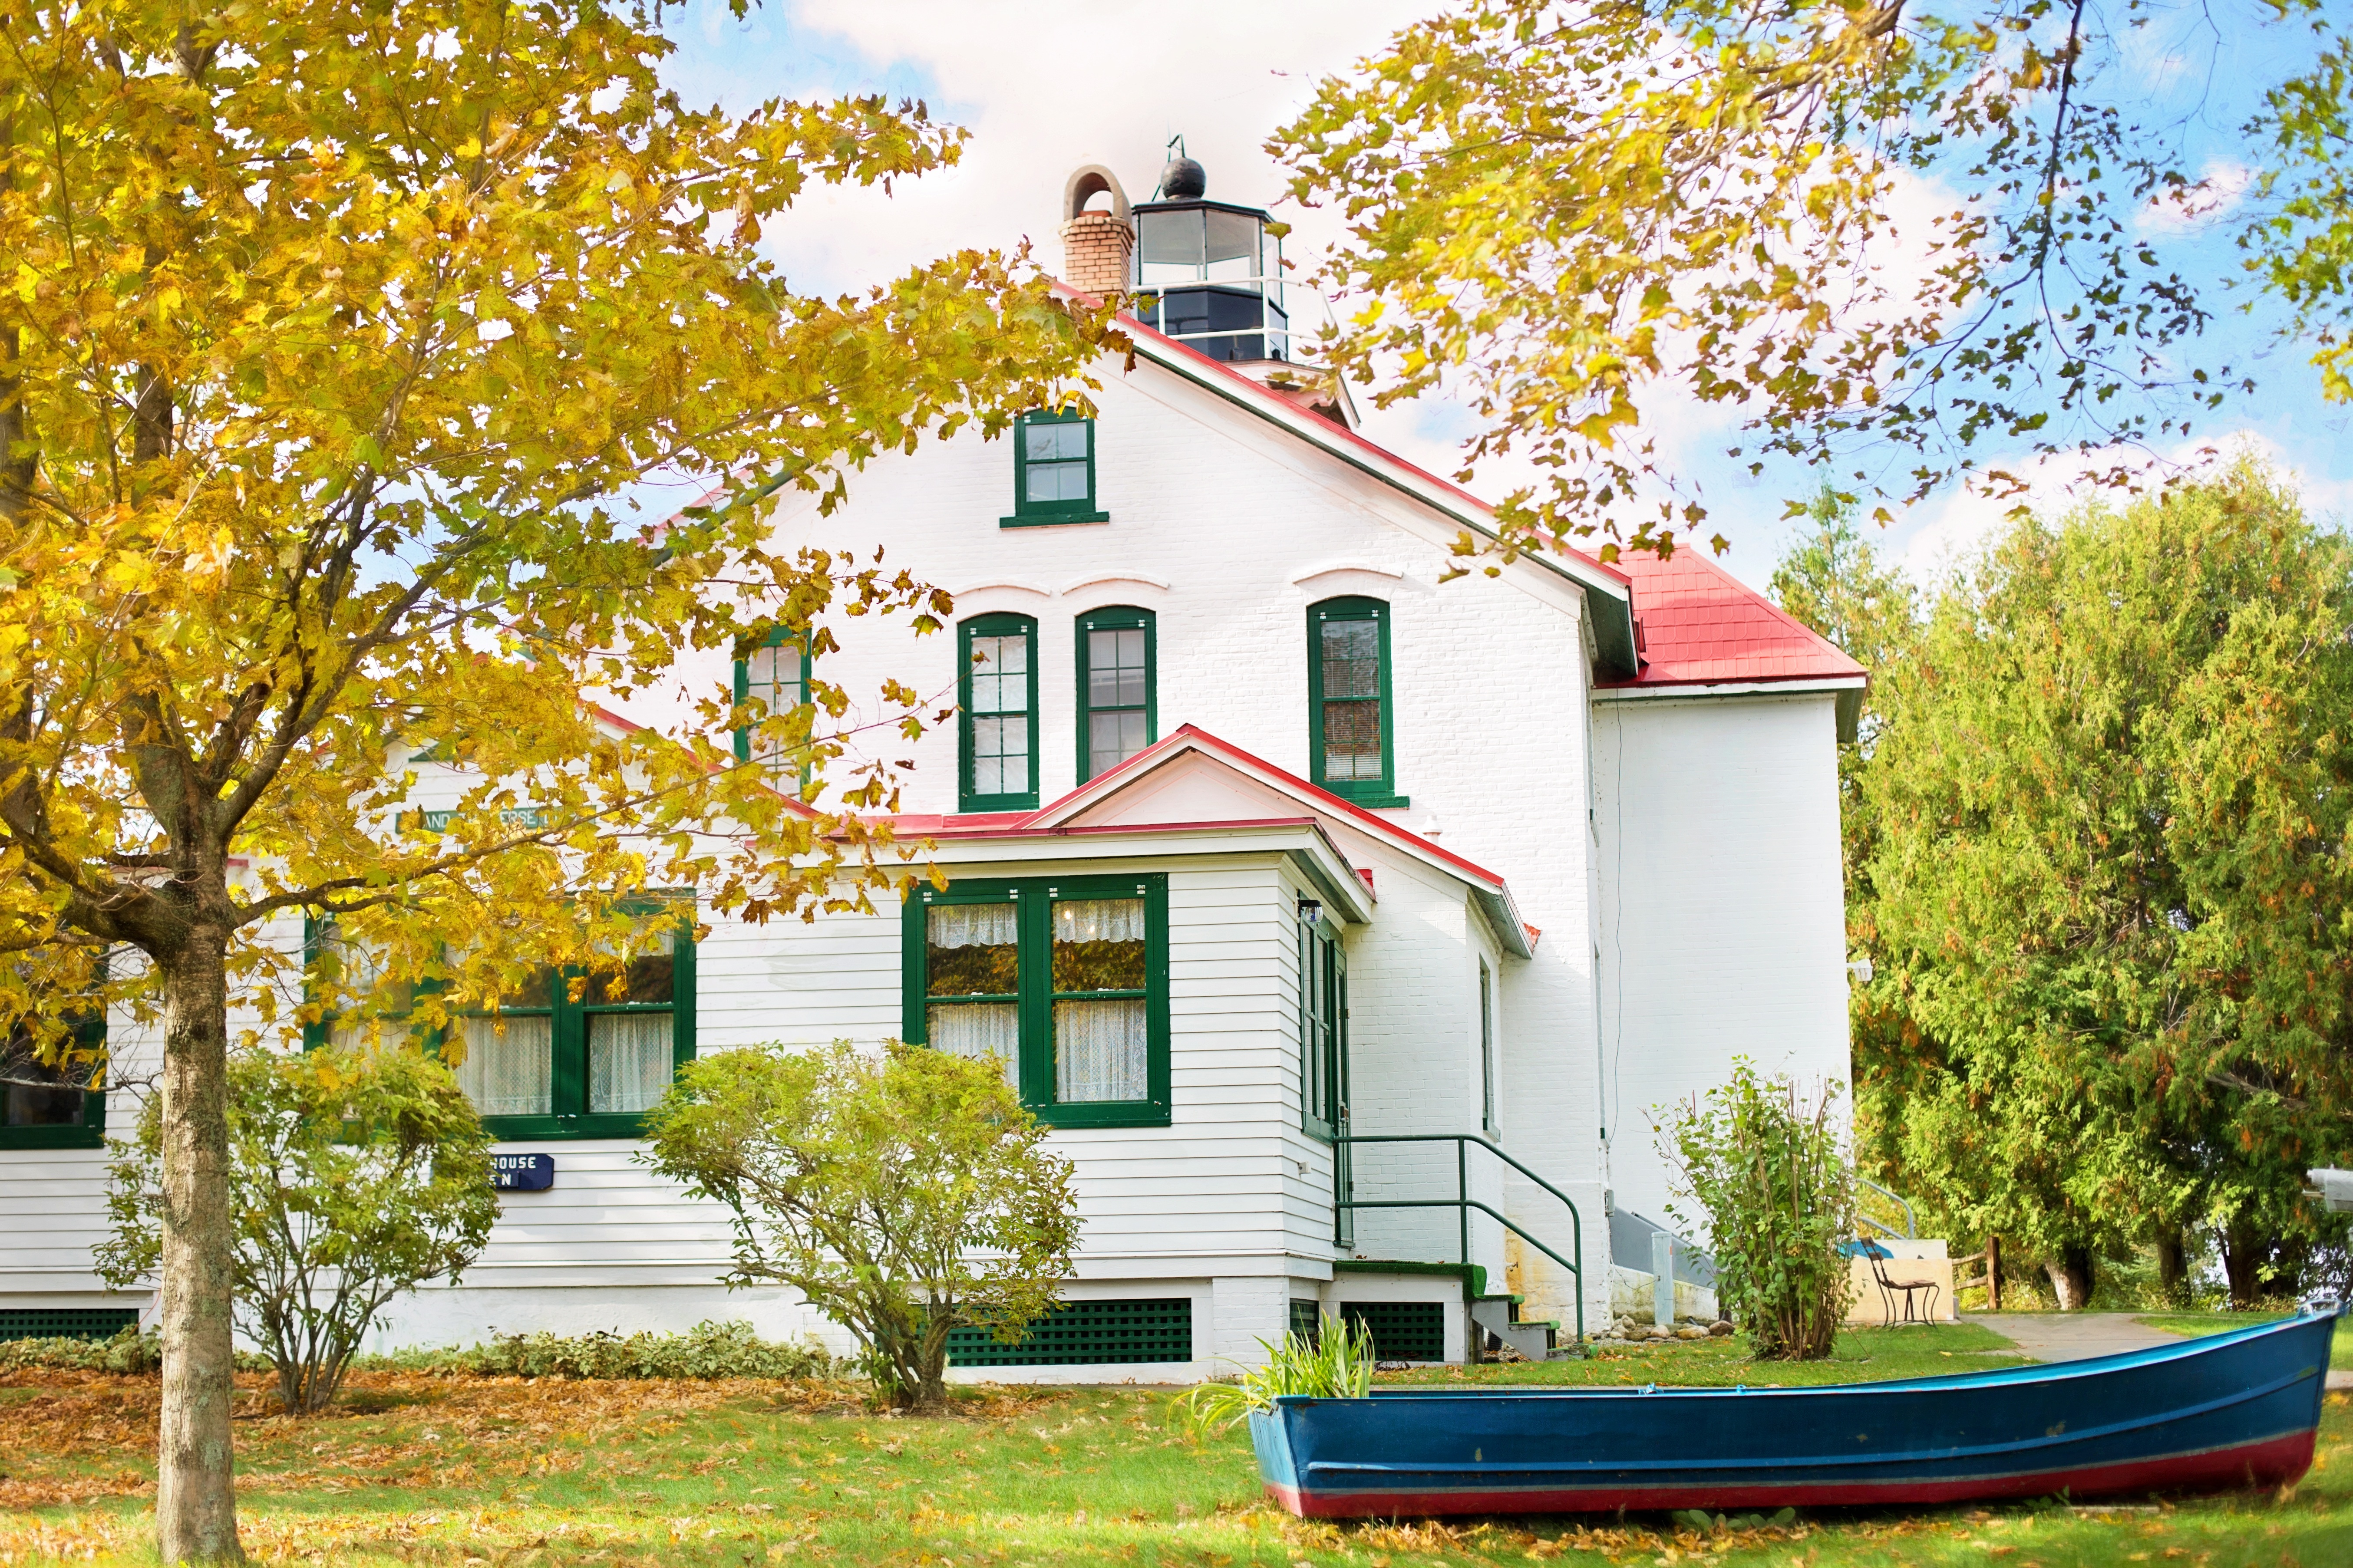
tree, lighthouse, villa, house, fall, building, home, cottage, autumn, facade, property, yellow, season, waterway, farmhouse, michigan, estate, autumn leaves, siding, neighbourhood, real estate, fall trees, fall background, leaves background, autumn background, residential area, fall leaves background